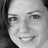
Emotion: happy